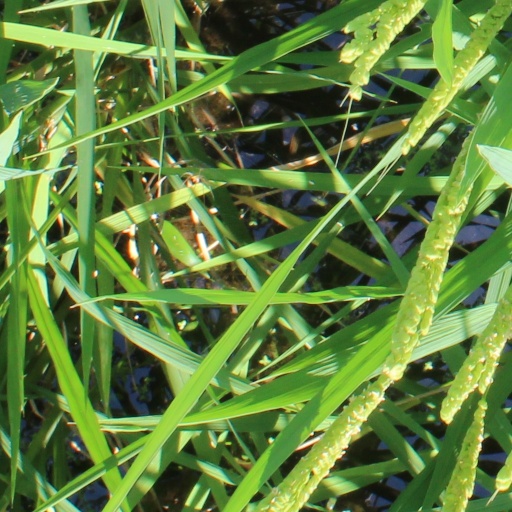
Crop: rice